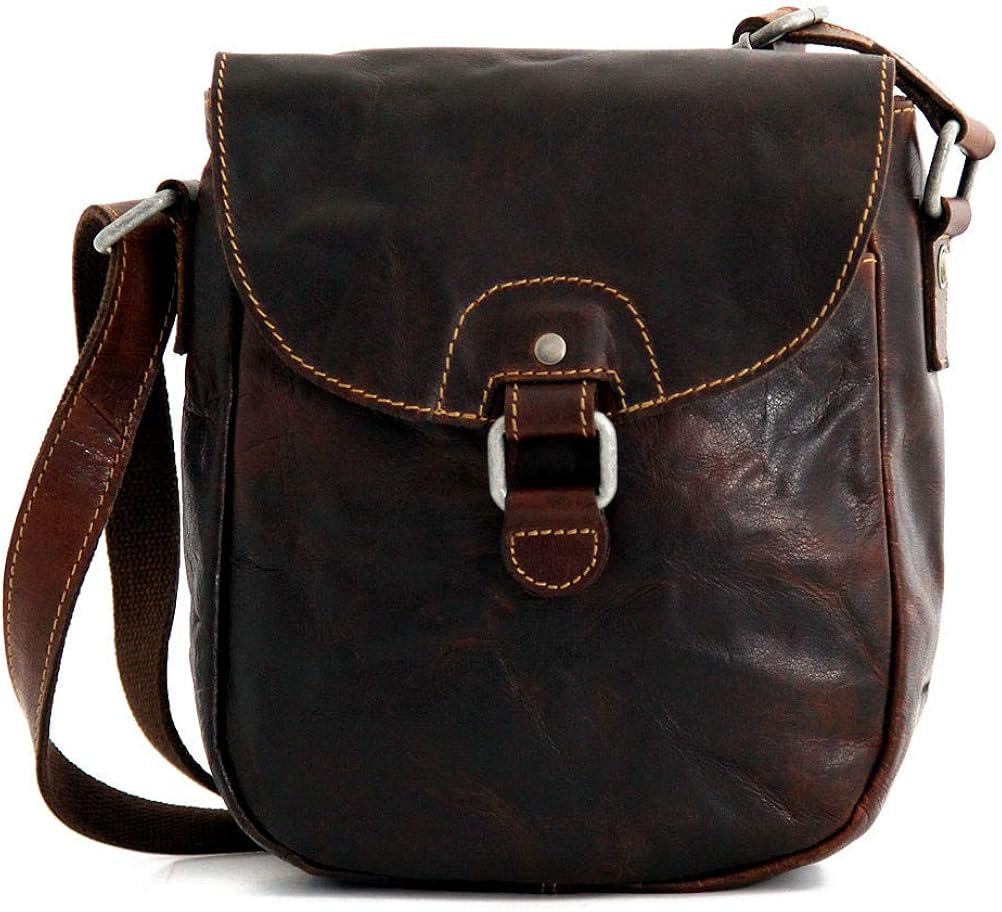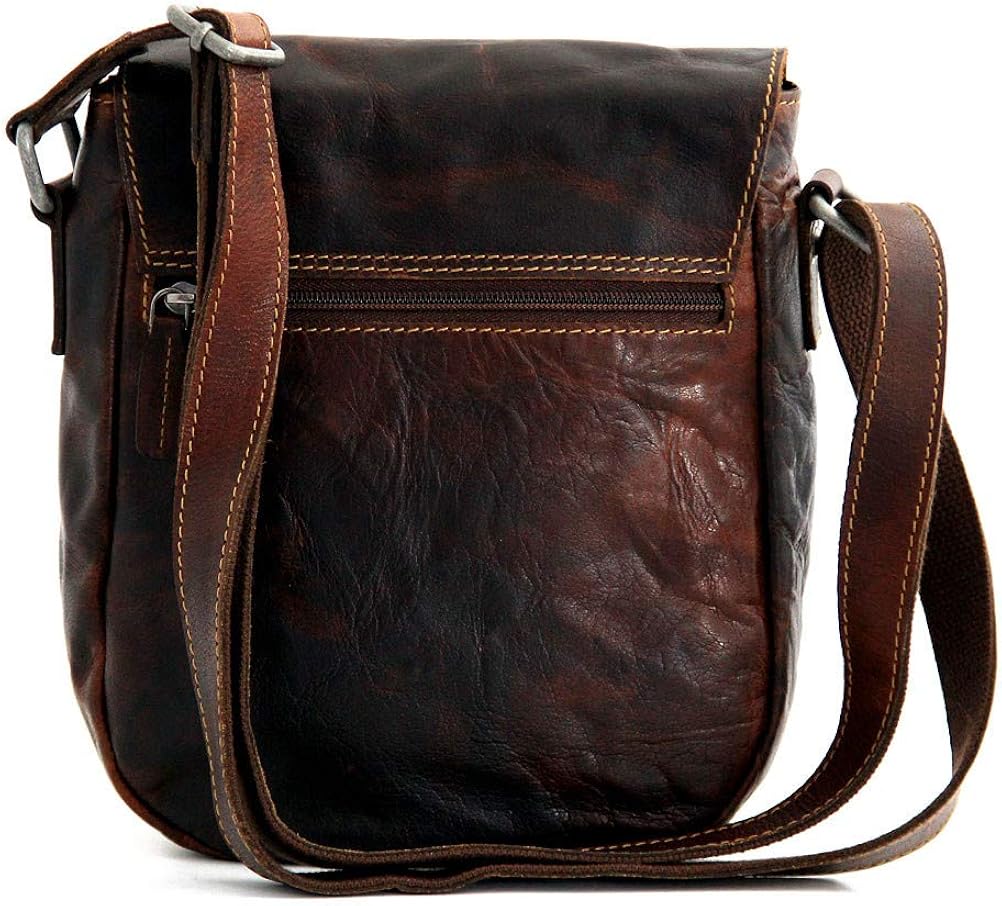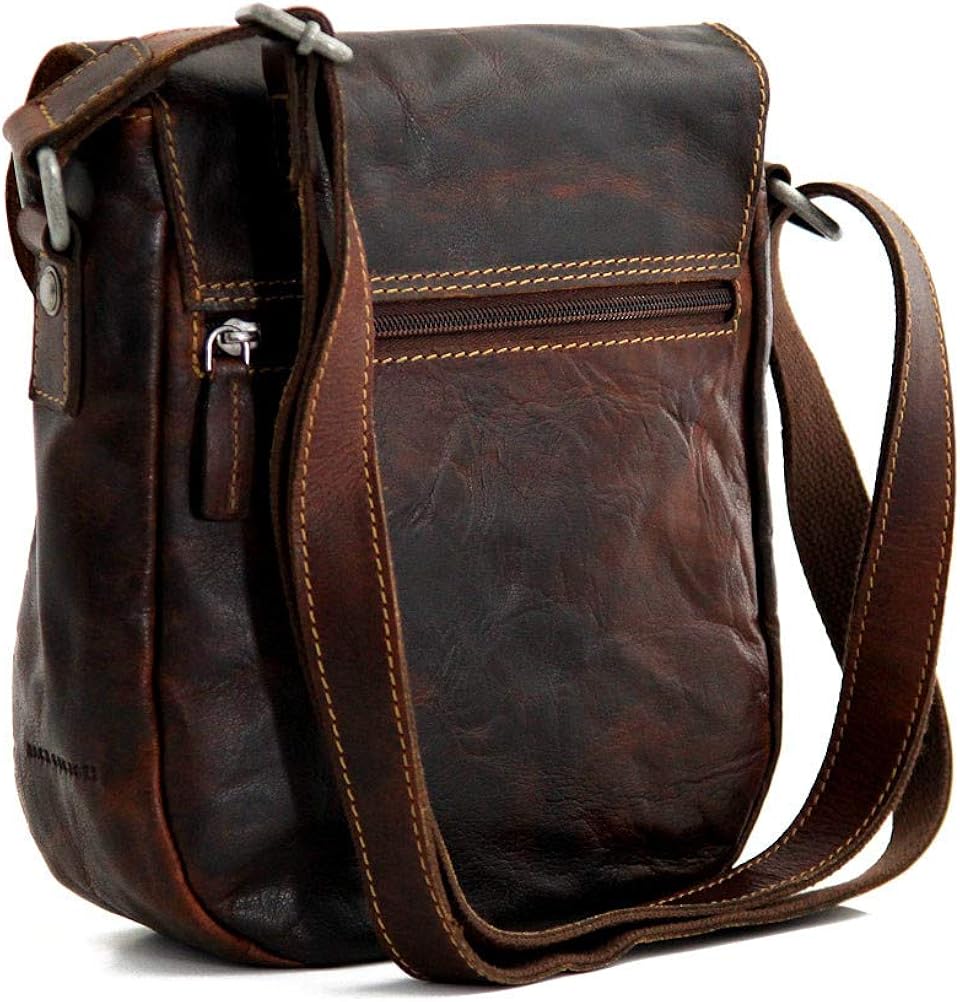
Jack Georges Voyager Horseshoe Crossbody 7838
Category: AMAZON FASHION
This Voyager horseshoe shaped cross body bag is made from hand-stained buffalo leather that grows in character and beauty and builds a rich patina as it ages. With its clean, unstructured design, it makes a great cross body or shoulder bag for every day use. The flap top with magnetic closure is great for quick storage and retrieval on-the-go with an interior zippered pocket to keep items secure. A zippered back pocket and open pocket located under the flap are added for secure storage. This soft-constructed, handmade bag is available in Brown or Black leather while supplies last. The dimensions are 8" x 9" x 3" (Metric: 20.3cm x 22.8cm x 7.6cm) and the drop length of the shoulder strap is approximately 12" - 23".
Features: Leather | Imported | Flap top with magnetic closure | Open pocket under flap | Zippered back pocket | Inside zippered and open pocket | Adjustable shoulder strap (drop length approximately 12" - 23")